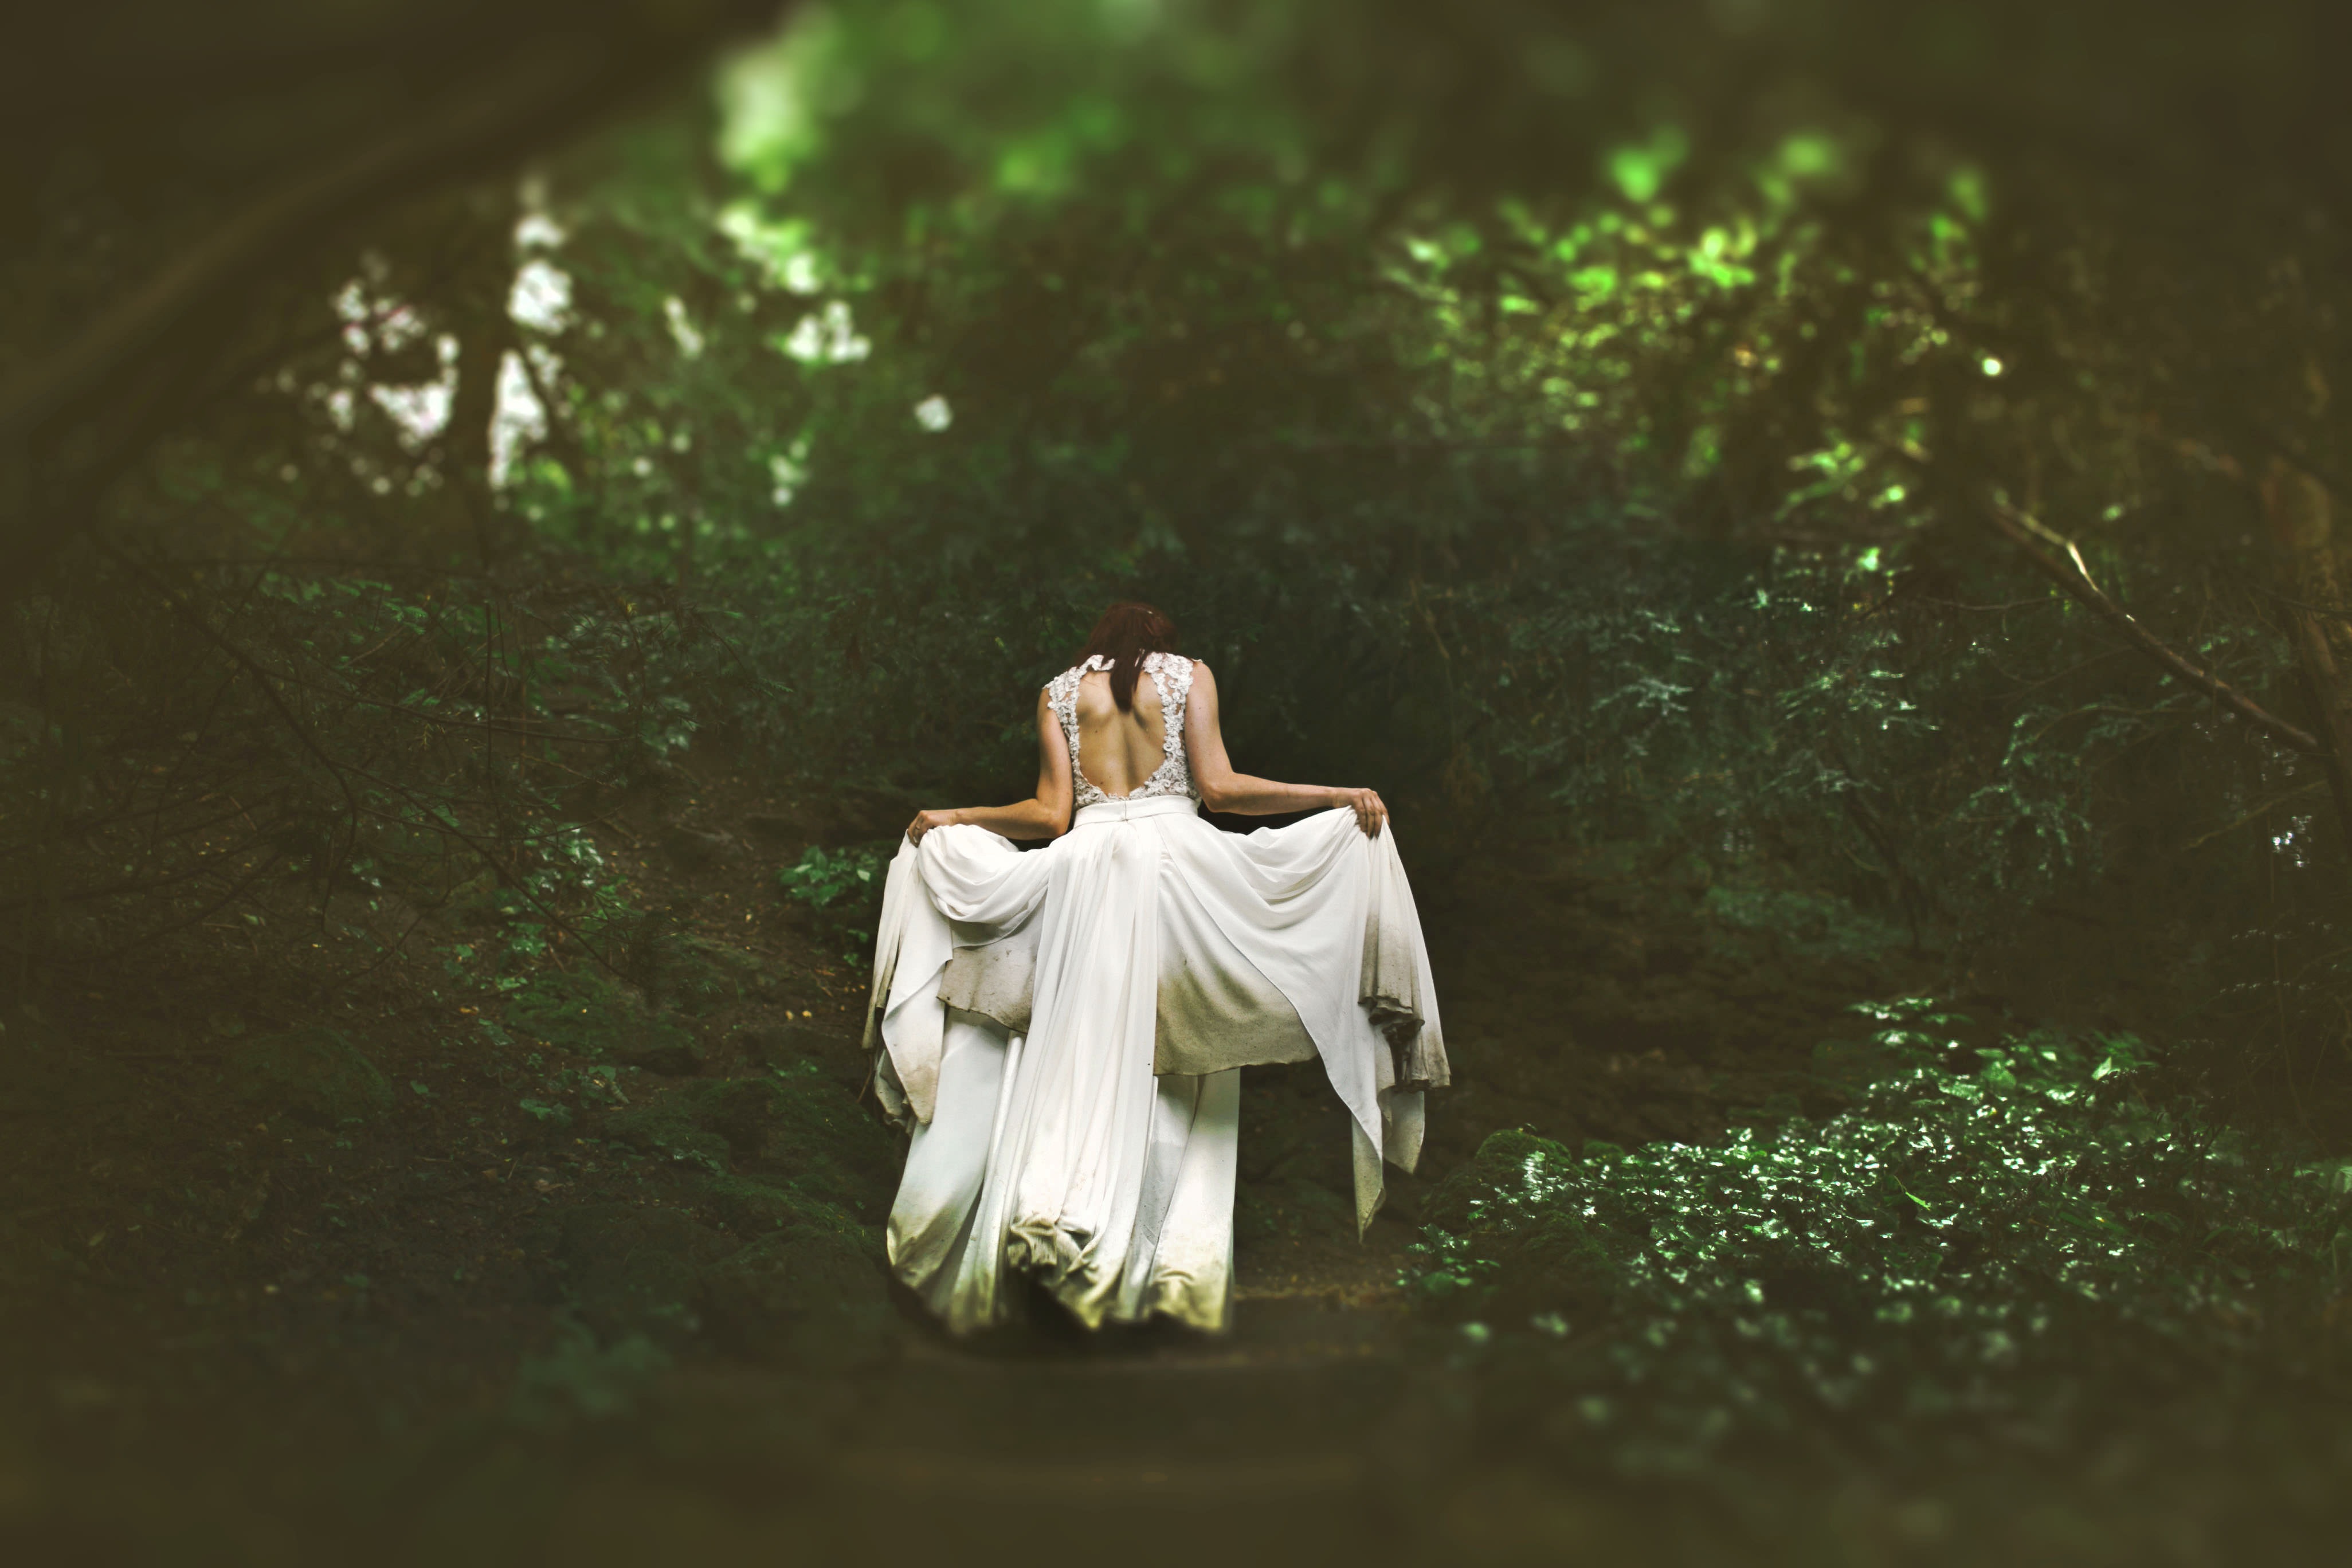
nature, light, girl, woman, photography, sunlight, flower, love, green, romance, darkness, wedding dress, leaves, outdoors, woods, photograph, gown, emotion, interaction